Basil Manly Sr.

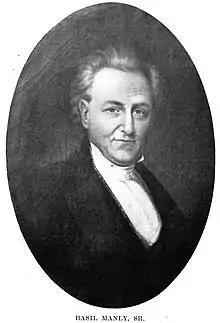
An illustration of Manly

Basil Manly Sr. (January 28, 1798 – December 21, 1868) was an American planter, preacher and chaplain best known as the author of the Alabama Resolutions, which formed part of the argument for creation of the Southern Baptist Convention on proslavery grounds.